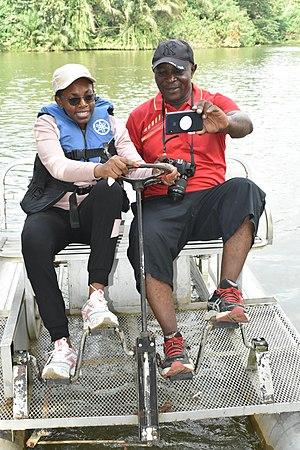
Activités sportives au parcours vita de Douala This is an image with the theme ""Africa on the Move or Transport"" from: Cameroon"